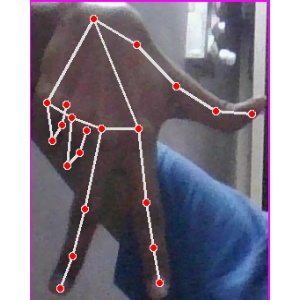
अक्षर: ग